Jazz Mad

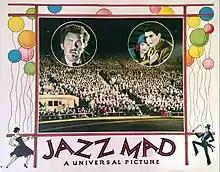
Lobby card

Jazz Mad is a 1928 American silent drama film directed by F. Harmon Weight and starring Jean Hersholt, Marian Nixon, and George J. Lewis. It was produced and released by Universal Pictures.